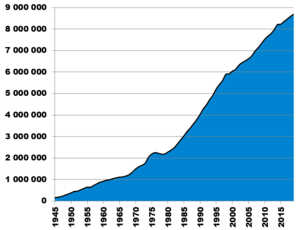
Evolution du nombre de Témoins de Jéhovah depuis 1945 Magyar: Jehova Tanúi számára a legtöbb szavazó 1945 óta Հայերեն: 1945 המספר הגבוה ביותר של מצביעי עדי יהוה מאז Italiano: Il maggior numero di elettori per i Testimoni di Geova dal 1945 Polski: Najwyższa liczba głosicieli Świadków Jehowy od roku 1945 Русский: Наибольшее число избирателей для Свидетелей Иеговы с 1945 года 中文: 自1945年以来，耶和华见证人的选民人数最多